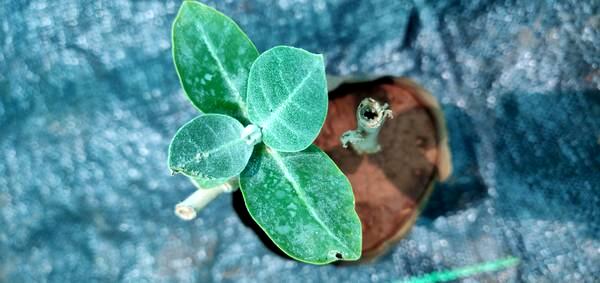
Plant: Ekka